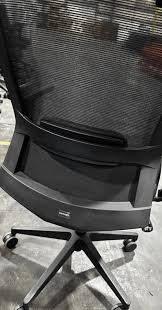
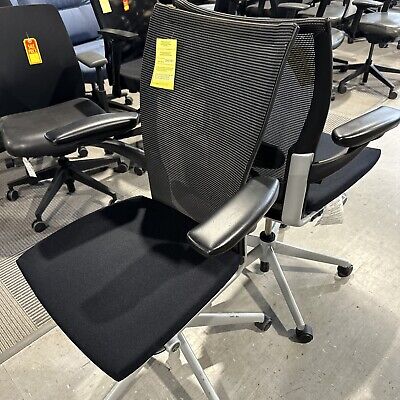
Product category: items_chair
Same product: no